Armenia–Turkey border

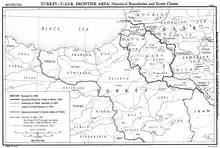
Map of the shifting border between Russia and the Ottoman Empire in the 19th century

During the 19th century, the Caucasus region was contested between the declining Ottoman Empire, Persia and Russia, which was expanding southwards. Russia had conquered most of Persia's Caucasian lands by 1828, including all of what is now Armenia (termed Eastern Armenia), and then turned its attention to the Ottoman Empire. With the 1829 Treaty of Adrianople (ending the Russo-Turkish War of 1828–29), by which Russia gained most of modern Georgia, the Ottomans recognised Russian suzerainty over eastern Armenia.